Question: Please indicate a possible affordance area of the swing_baseball_bat that can be used for swinging
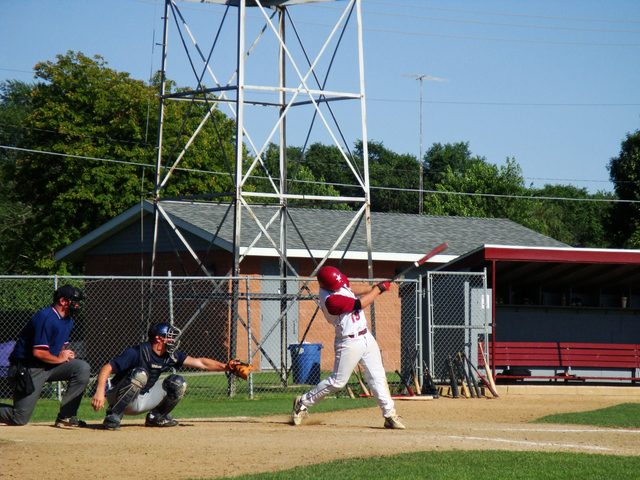
Answer: [367.918, 266.327, 410.62, 297.414]